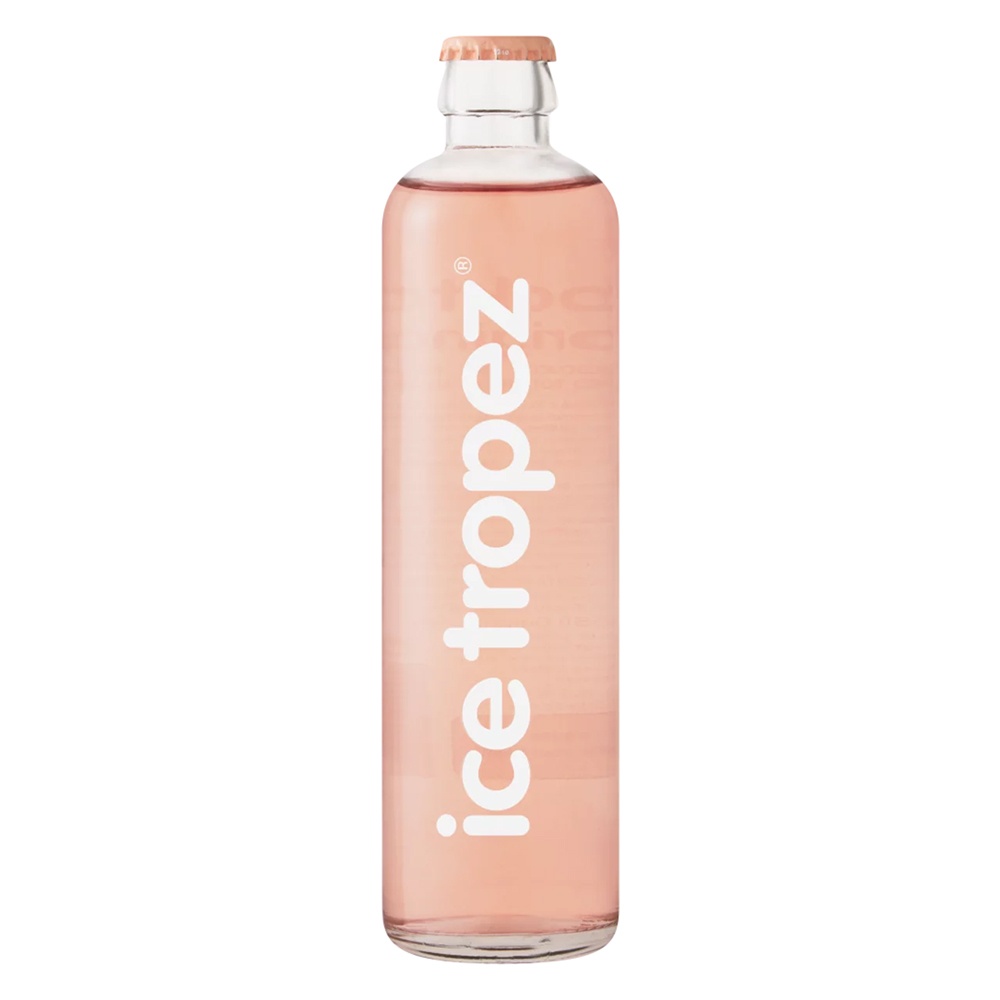
Ice Tropez Peach Wine Cocktail 275ml
Ice Tropez Peach Wine Cocktail 275ml From the chic shores of the French Riviera comes a sparkling wine cocktail that's only for the bold and the fashionable! The fashionista, trend setter and wine lover's drink of choice for the summer season. Ice Tropez is a premium French, lightly sparkling, wine cocktail infused with exotic white peach flavour. Experience Ice Tropez and the joie de vivre. It's love at first sip.�
Brand: Norman Goodfellows
Category: Food, Beverages & Tobacco > Beverages > Alcoholic Beverages > Premixed Spirits & Cocktail Mixes > Wine-Based Cocktails